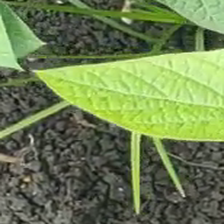
Weed species: Digitaria_SP_(Digitaria Sanguinalis )